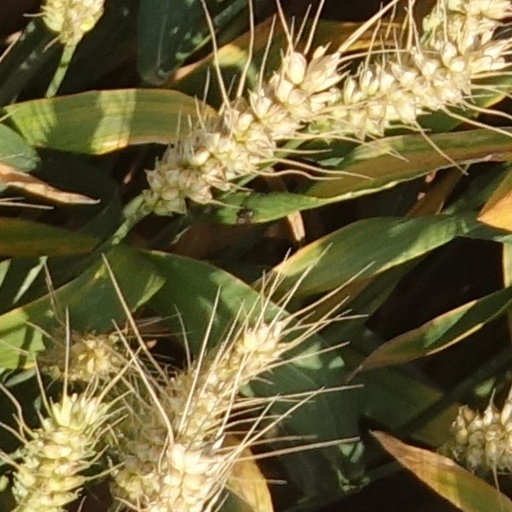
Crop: wheat